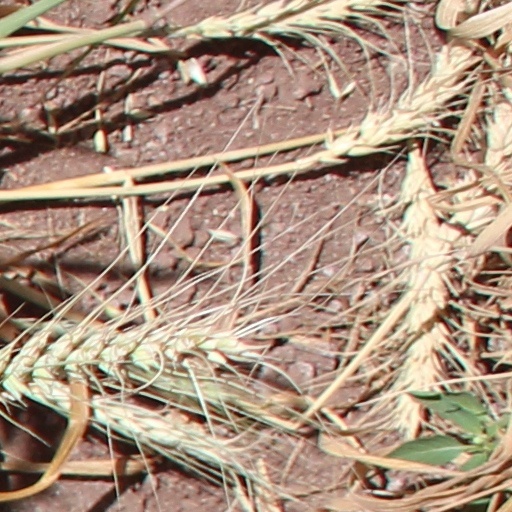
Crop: wheat